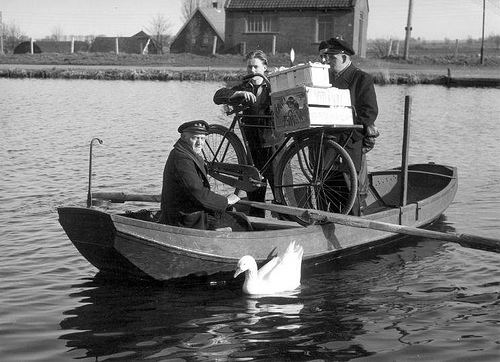
Three people on a boat with a swan floating next to it.

Three men are standing in a boat with a bicycle as another rows the boat.

An old photo of four men in a boat with a bicycle